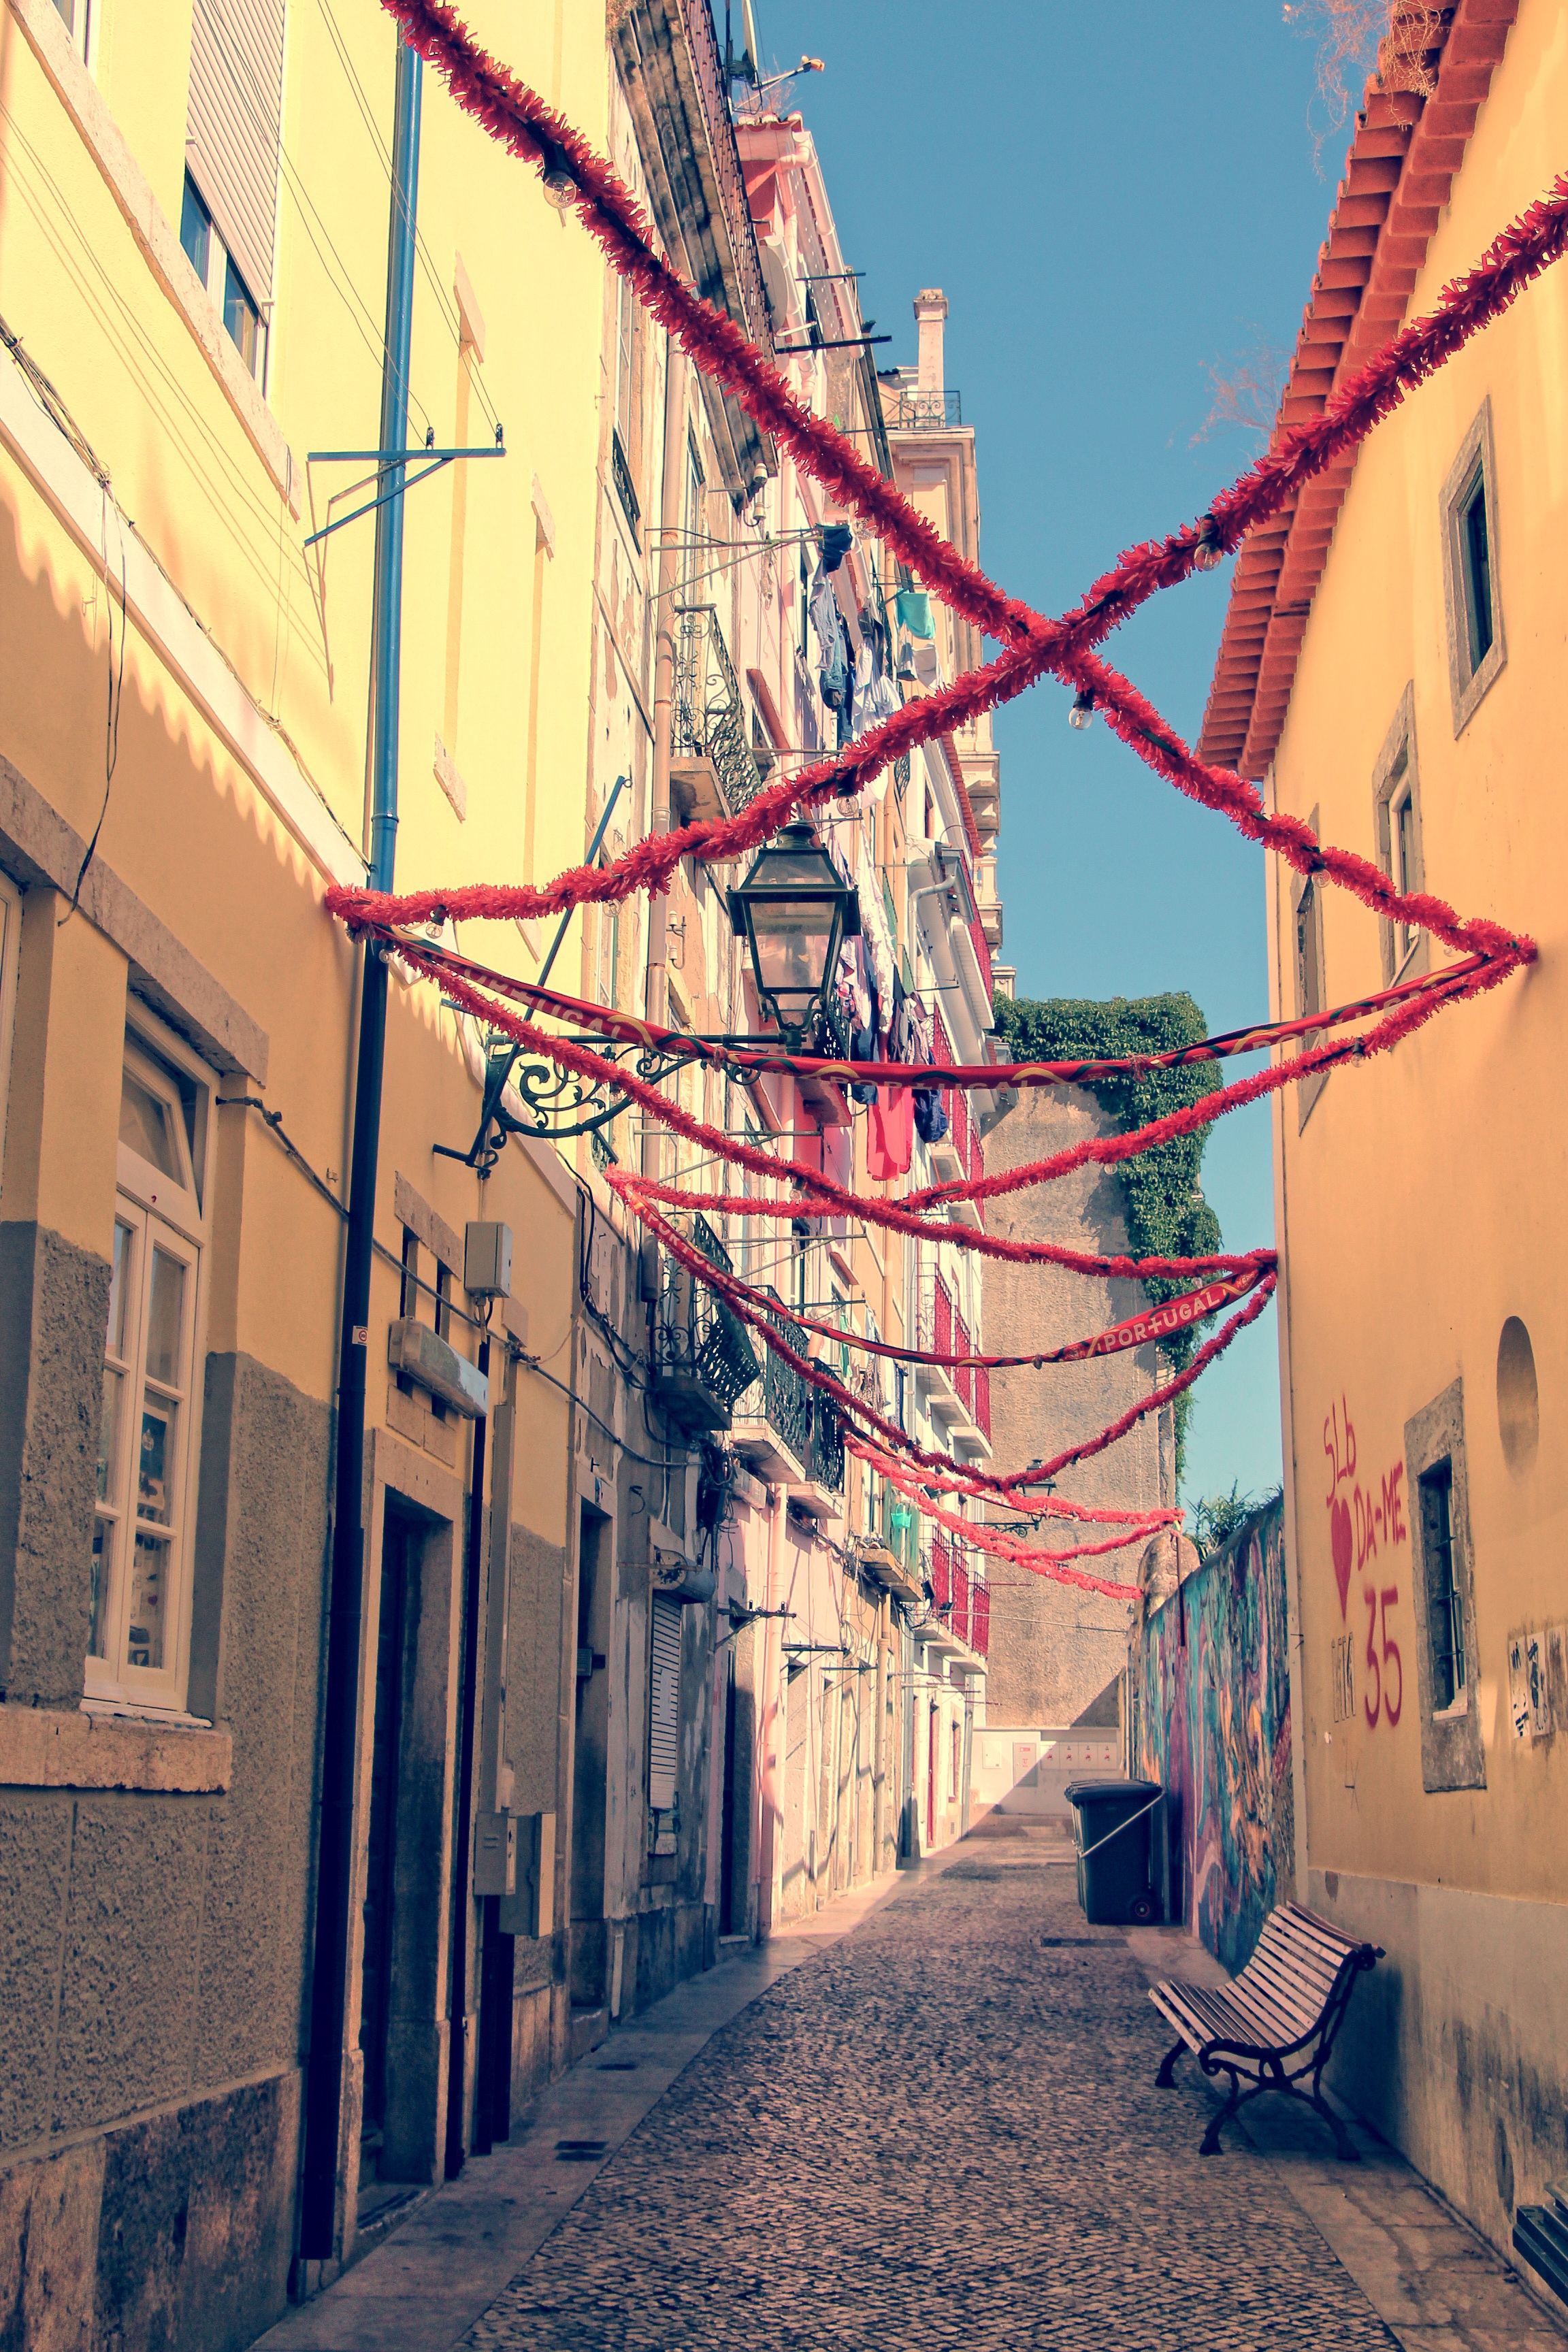
road, street, town, alley, city, wall, pavement, cityscape, downtown, line, color, facade, yellow, district, infrastructure, tinsel, shape, lisbon, neighbourhood, urban area